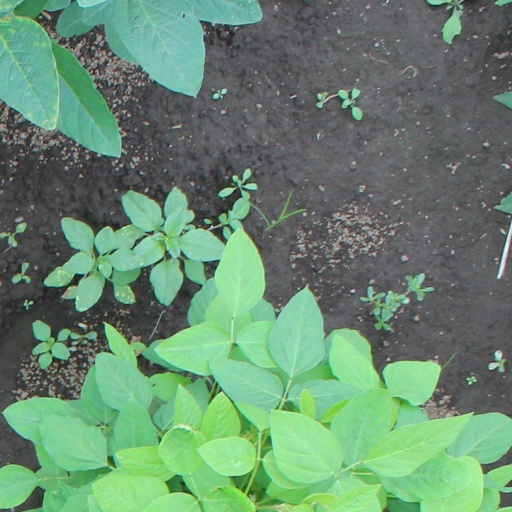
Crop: soybean